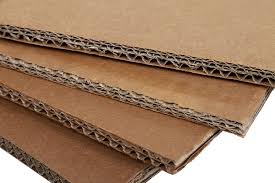
Label: cardboard